Escapade (1955 film)

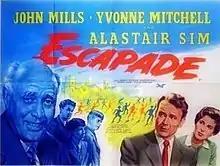
Original British quad poster

Escapade is a 1955 British comedy drama film directed by Philip Leacock and starring John Mills, Yvonne Mitchell and Alastair Sim. It was based on a long-running West End play of the same name by Roger MacDougall.